Rabbie Namaliu

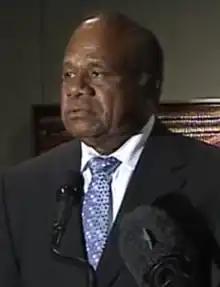
Namaliu in 2012

Sir Rabbie Langanai Namaliu (3 April 1947 – 31 March 2023) was a Papua New Guinean politician. He served as the fourth prime minister of Papua New Guinea from 4 July 1988 to 17 July 1992 as leader of the Pangu Party.